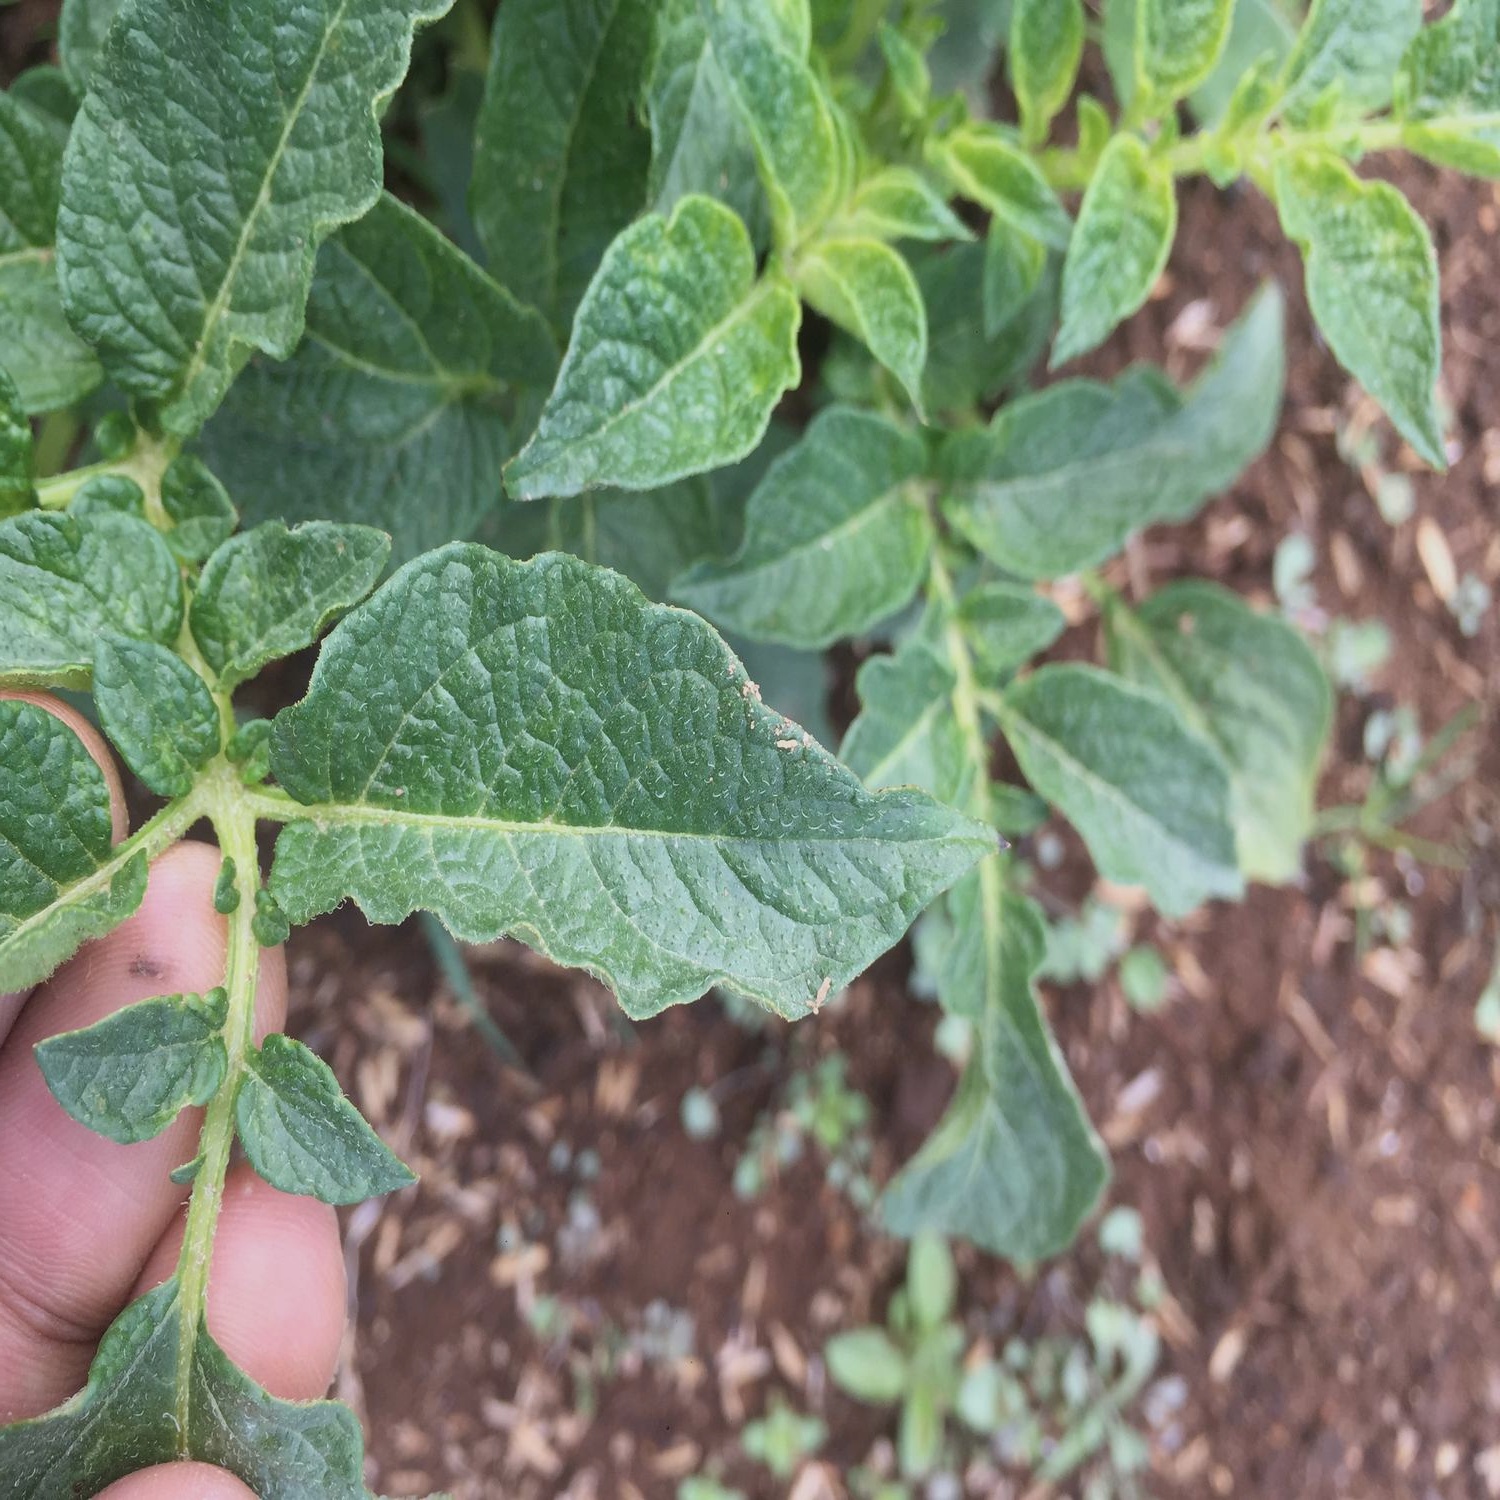
Etiqueta: Virus